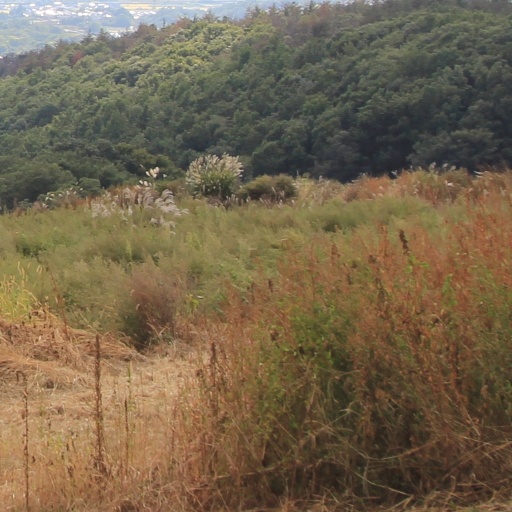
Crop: grape